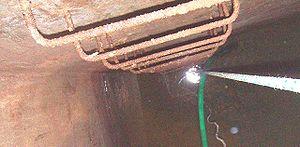
Le Palazzo Alessandro Saluzzo est un édifice historique situé au 4 via Lomellini dans le centre historique de Gênes.